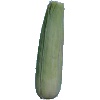
Label: Corn Husk 1